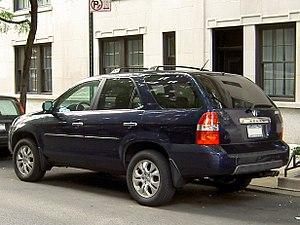
L’Acura MDX est le premier SUV du constructeur automobile Acura et qui fait office de remplacement au 4X4 SLX disparu en 1999.